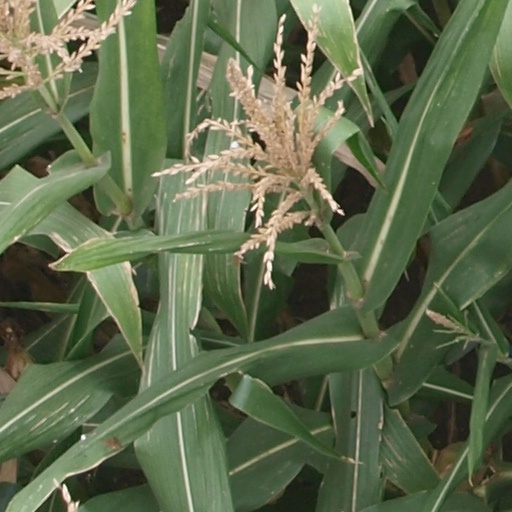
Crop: maize; corn